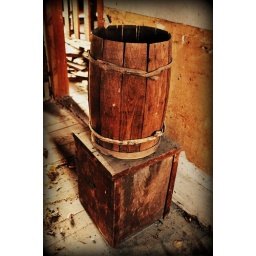
a barrell &amp;amp; a box on the 2nd floor of the house in my town.